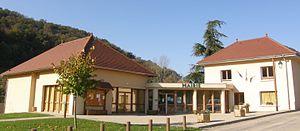
Mairie de Velanne
Velanne est une commune rurale de montagne française, située dans le département de l'Isère en région Auvergne-Rhône-Alpes, en France.